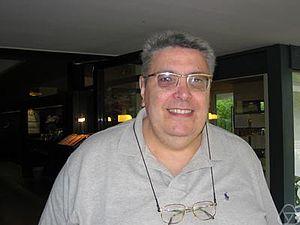
Photo d'Antonio Ambrosetti en 2005.
Antonio Ambrosetti est un mathématicien italien qui est actif dans le domaine des équations aux dérivées partielles et du calcul des variations.